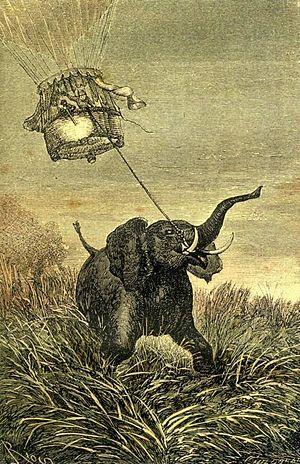
An illustration from Jules Verne's nowel ""Five Weeks in a Balloon"" drawn by Édouard Riou. Français